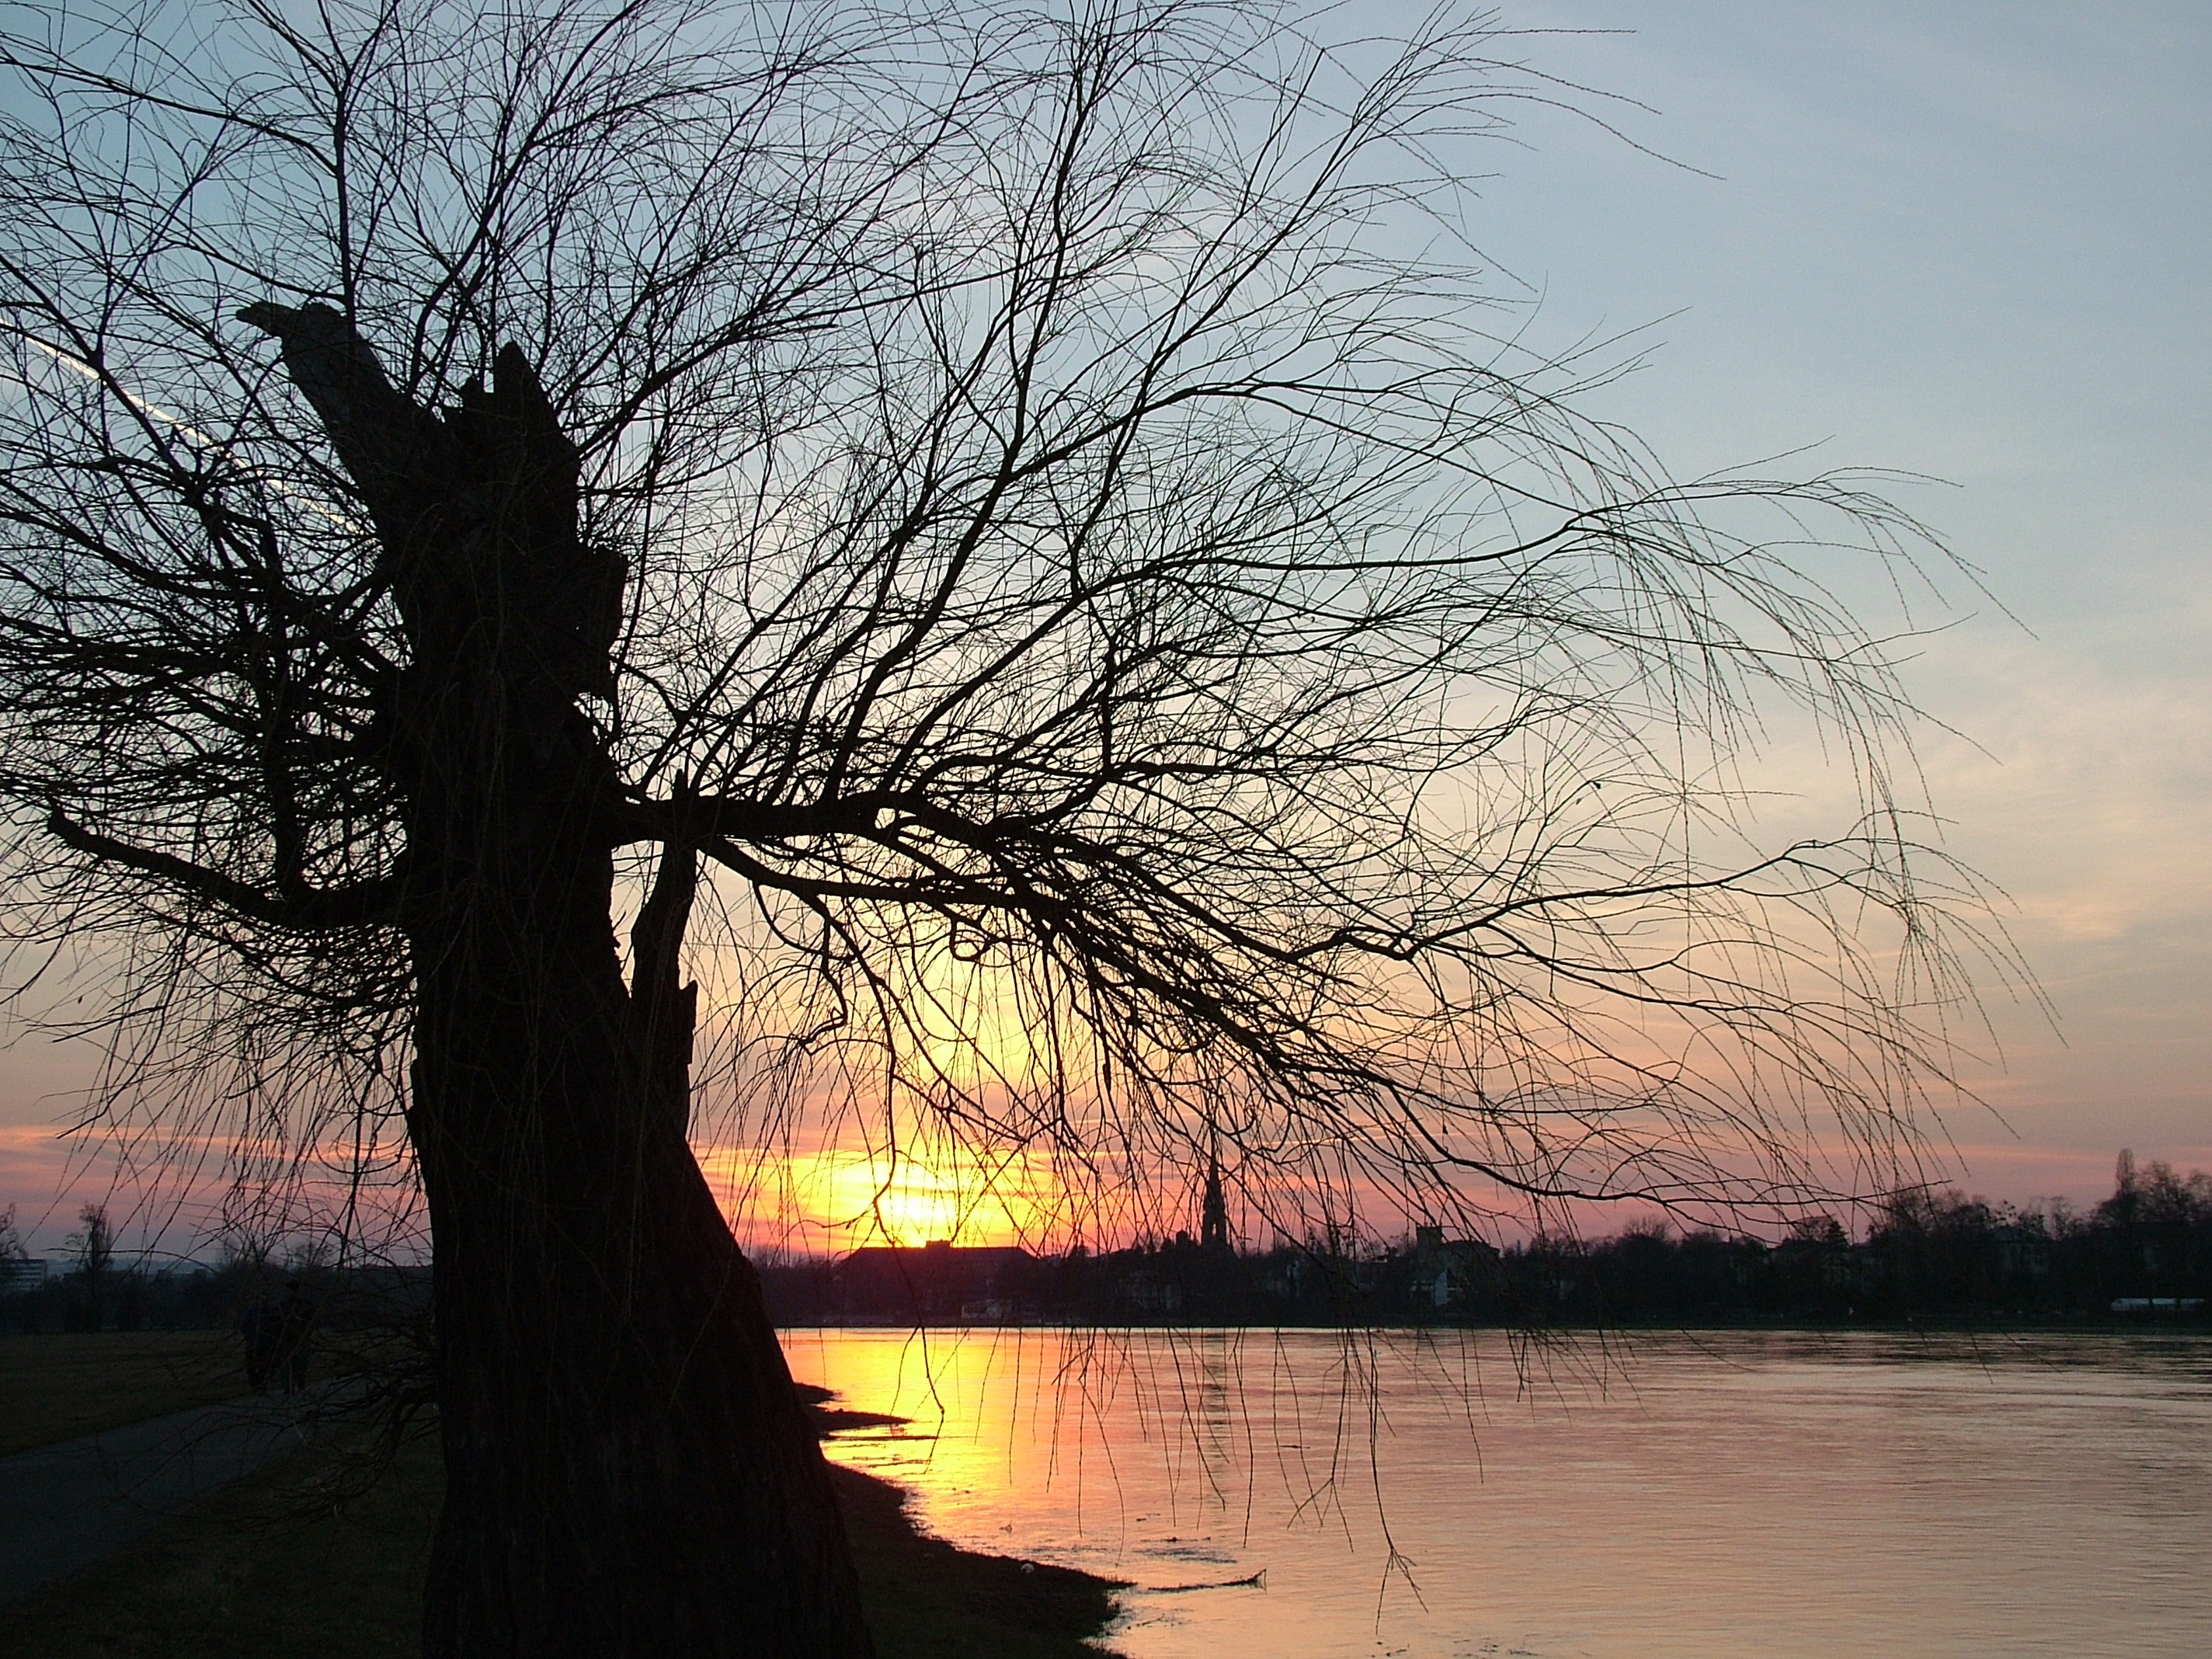
tree, water, nature, branch, winter, plant, sunrise, sunset, mist, morning, lake, dawn, river, dusk, evening, reflection, waterway, elbe, dresden, atmospheric phenomenon, woody plant